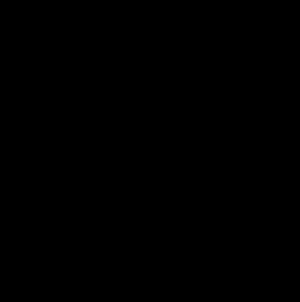
Vienne est la capitale et la plus grande ville de l'Autriche ; elle est aussi l'un des neuf Länder du pays.